Black's Camp, Wynnum

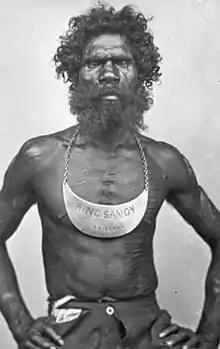
'King Sandy' Kerwalli (aka Gairballie) died at Black's Camp, Wynnum in 1900.

Thomas Petrie first described an Aboriginal camp in the Wynnum area around the 1840s, noting that residents would travel to St Helena Island to catch flying fox and collect 'cotton bush' on the Wynnum foreshore to make dilly-bags. European expansion into the Wynnum area commenced in the late 1850s around the mouth of Wynnum Creek. At this time, Black's Camp was identified on the salt flat to the north of Wynnum Creek, what is now partially covered by Greene and Elanora Parks.